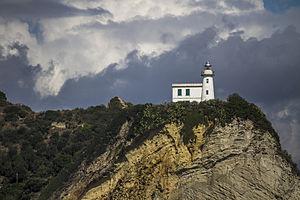
Le phare du cap Misène est un phare actif situé sur le Cap Misène faisant partie du territoire de la commune de Bacoli, dans la région de Campanie en Italie. Il est géré par la Marina Militare de Naples.